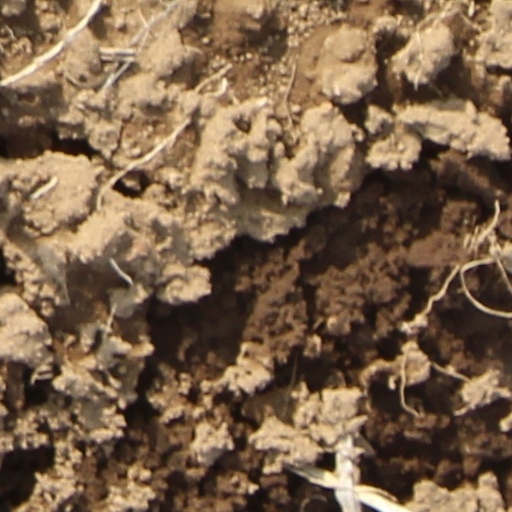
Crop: wheat